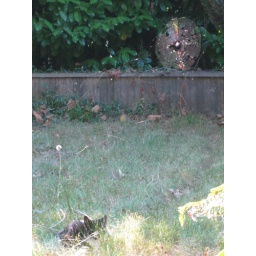
Spider with cat in grass